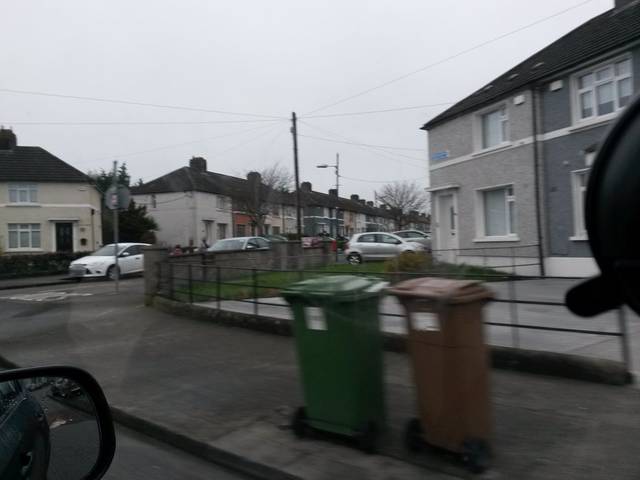
Region: Ireland
Coordinates: 53.384, -6.246